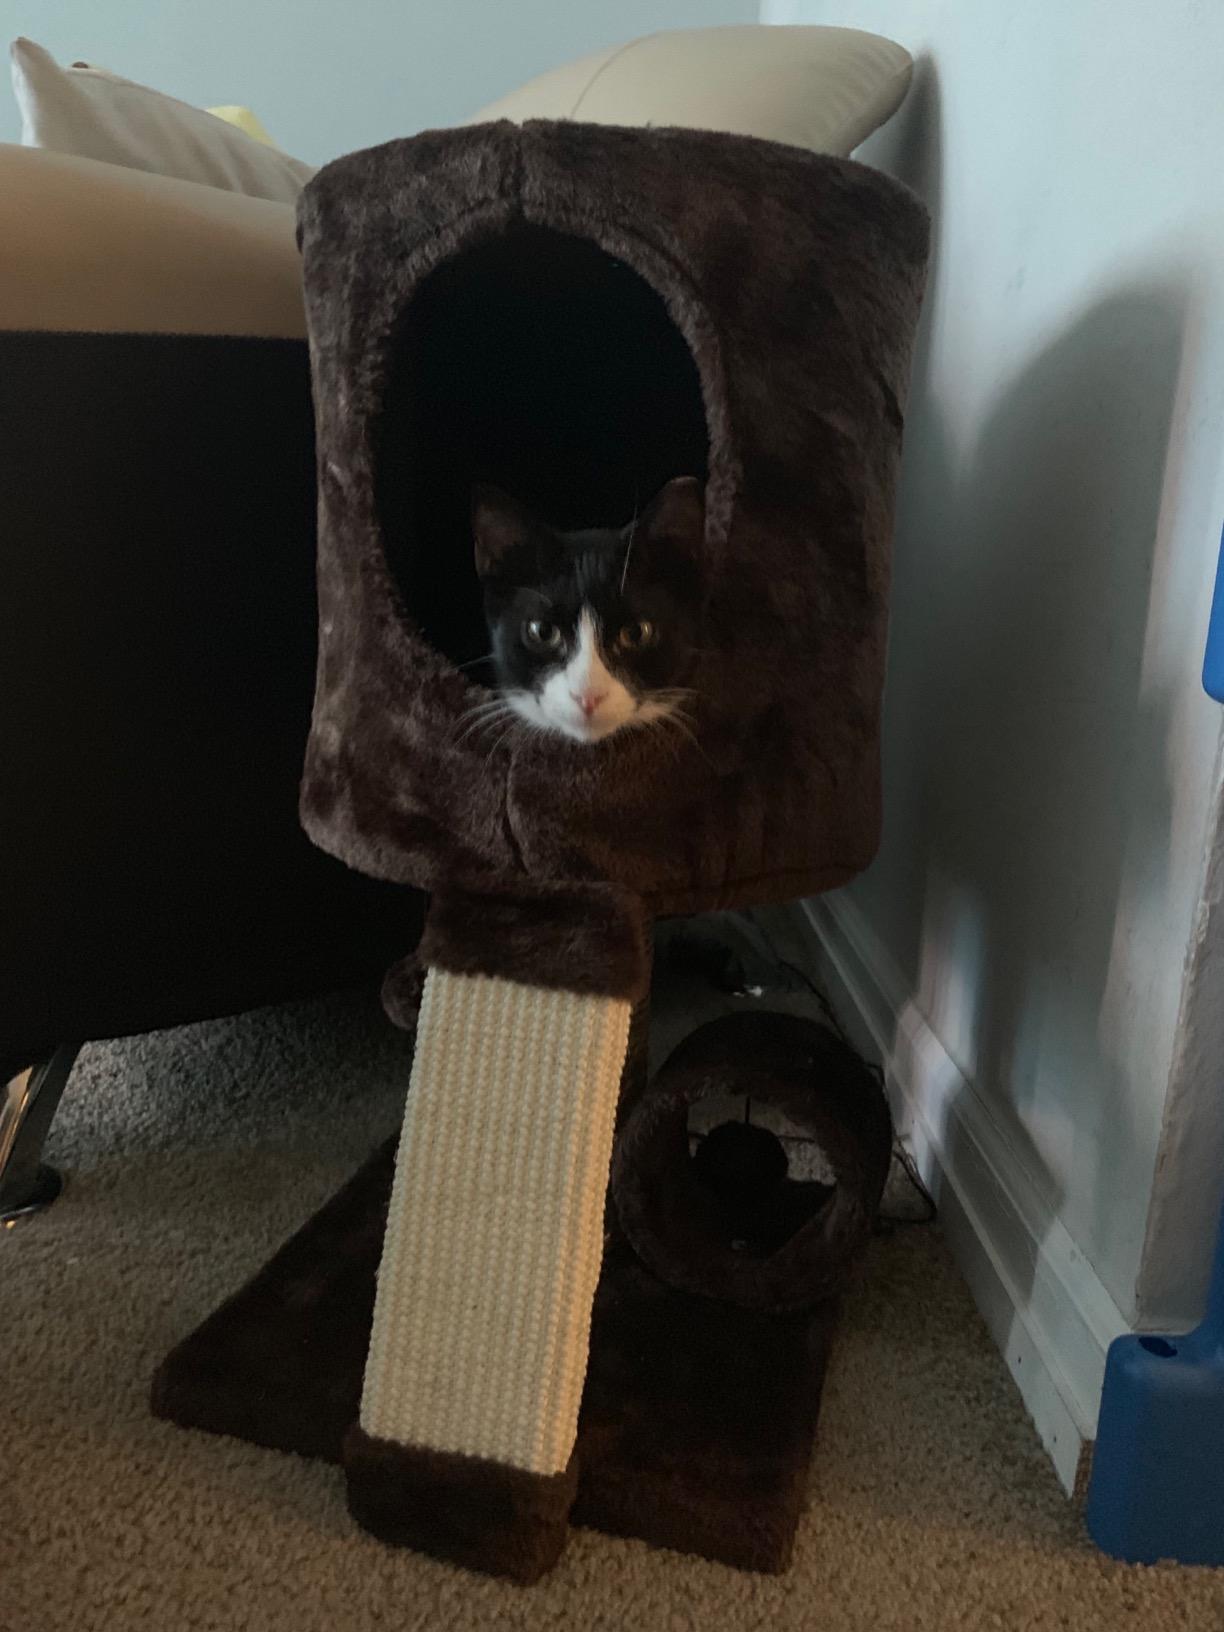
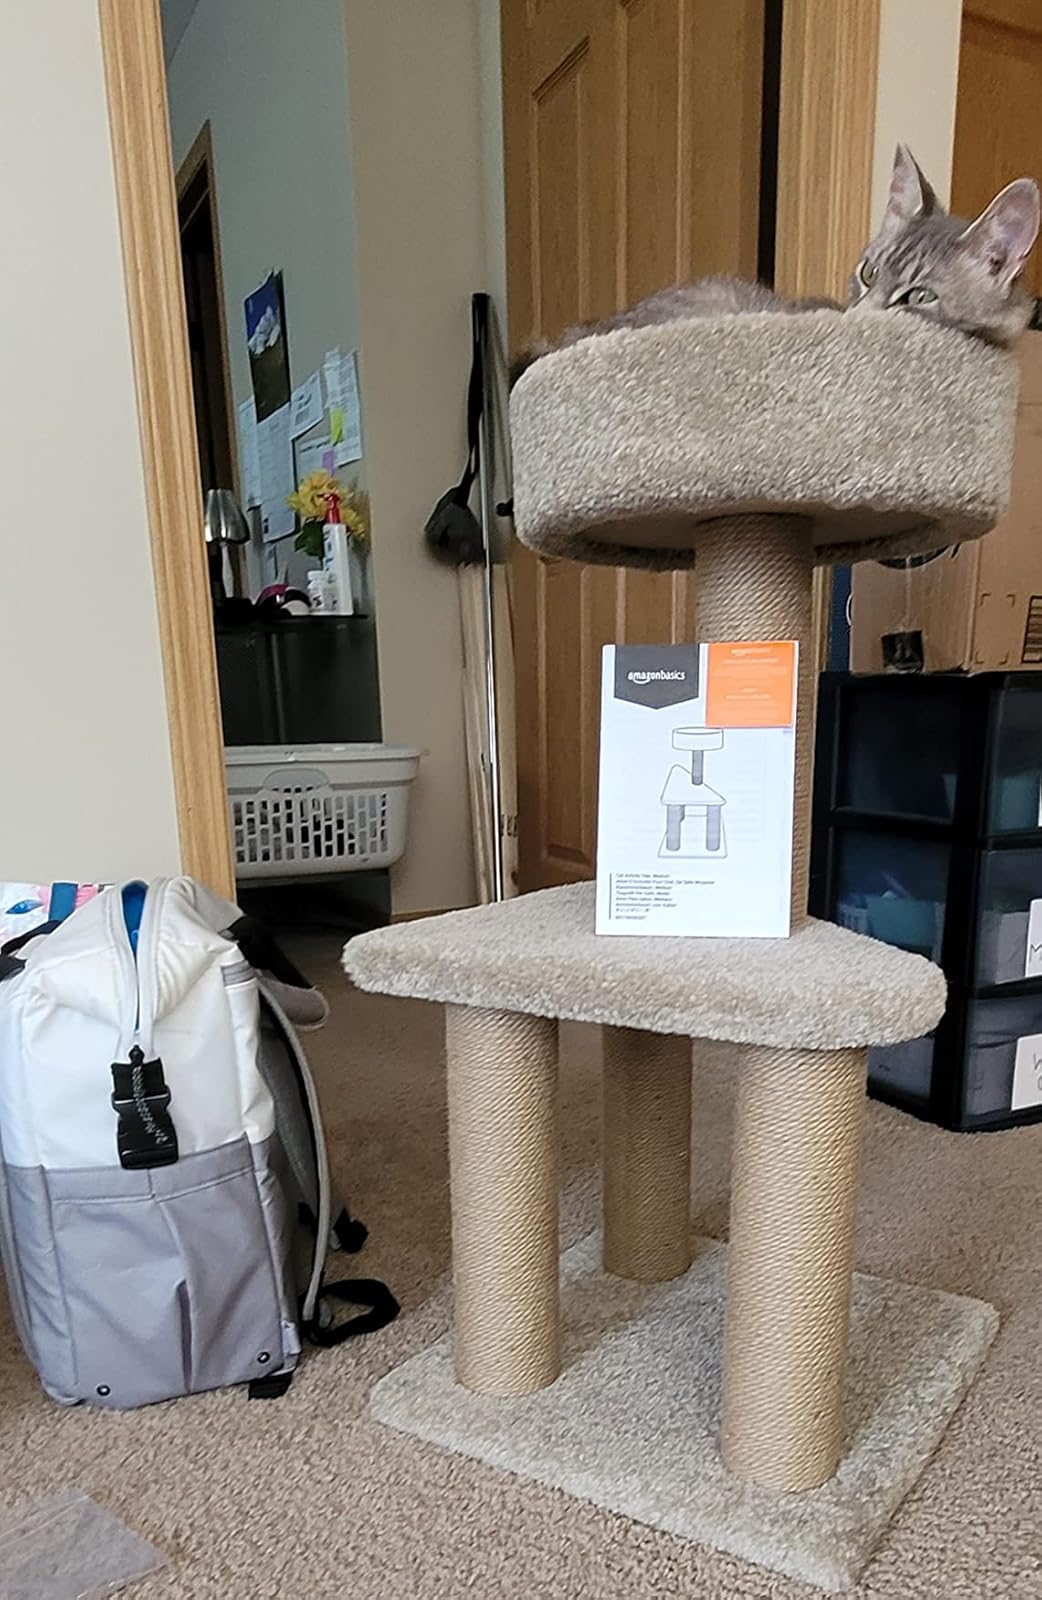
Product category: items_cat tree
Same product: no